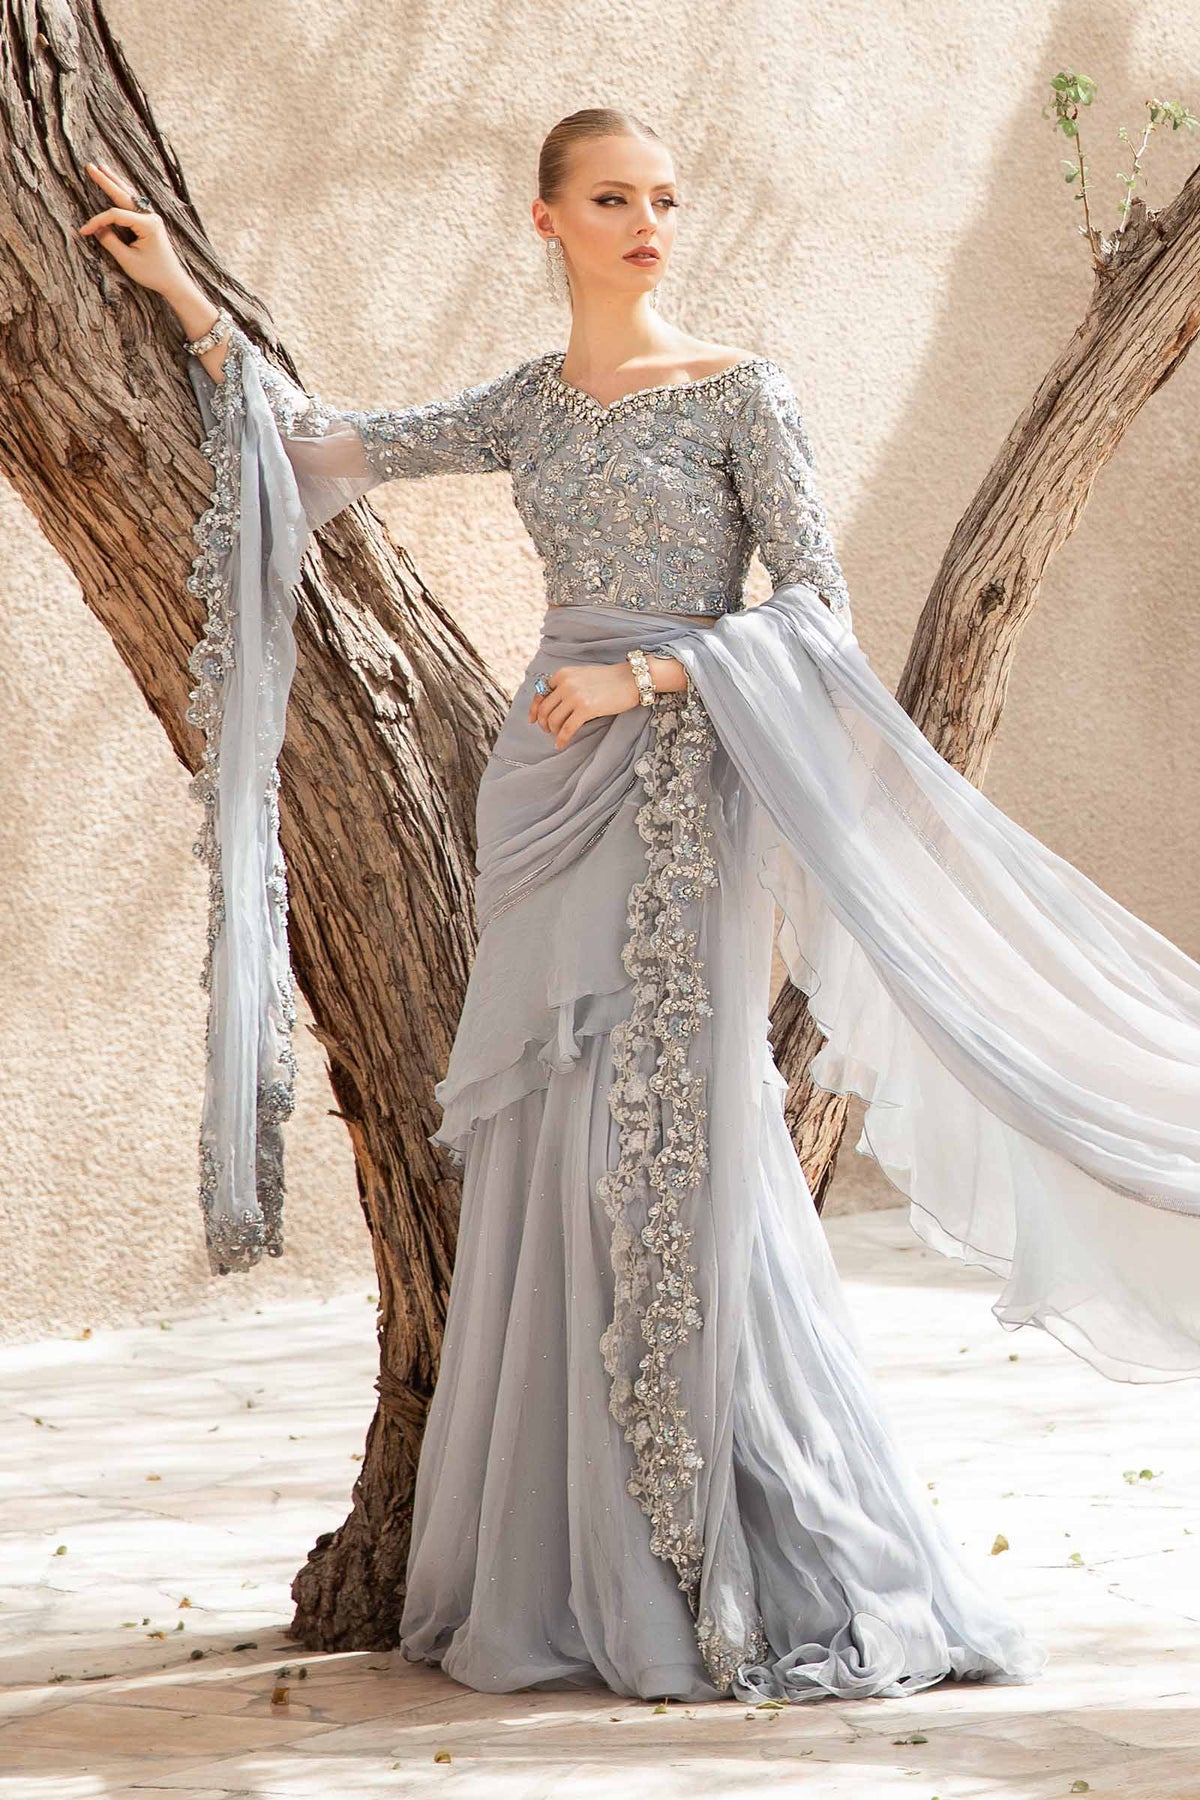
grey long sleeve chiffon evening gown